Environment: real
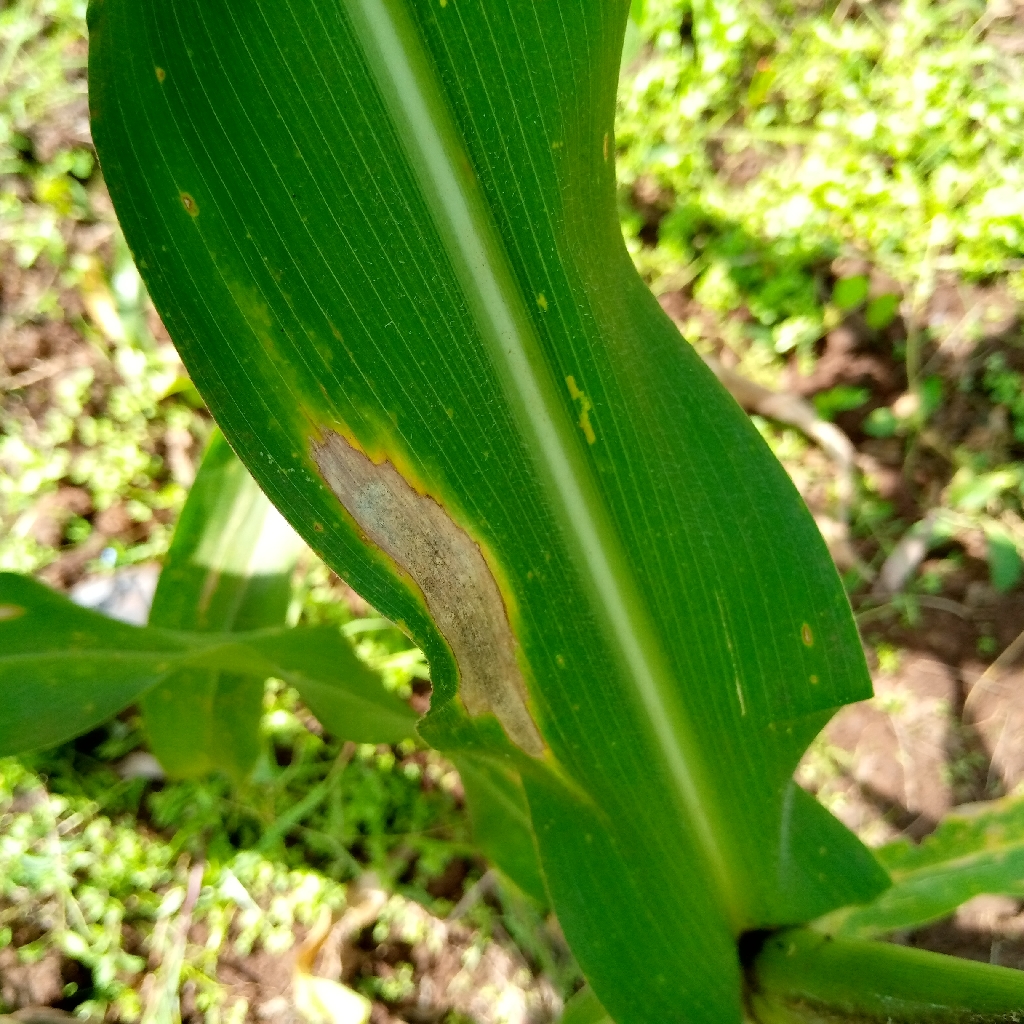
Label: northern_corn_leaf_blight